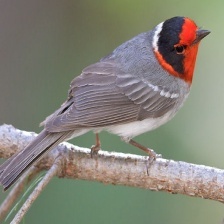
Species: RED FACED WARBLER
Scientific name: CARDELLINA RUBRIFRONS